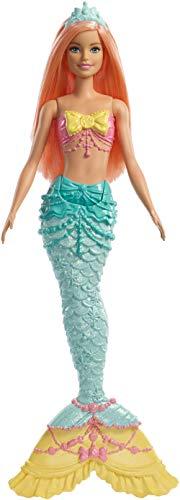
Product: Barbie Dreamtopia Mermaid Doll, Coral Hair
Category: Toys & Games | Dolls & Accessories | Dolls
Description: Make a splash with Barbie mermaid dolls from Barbie Dreamtopia – this fairytale doll shines with a candy theme.
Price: $9.99
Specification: ProductDimensions:4.5x2.1x12.8inches|ItemWeight:3.52ounces|ShippingWeight:9.1ounces(Viewshippingratesandpolicies)|ASIN:B07FFNNJR2|Itemmodelnumber:FXT11|Manufacturerrecommendedage:36months-7years